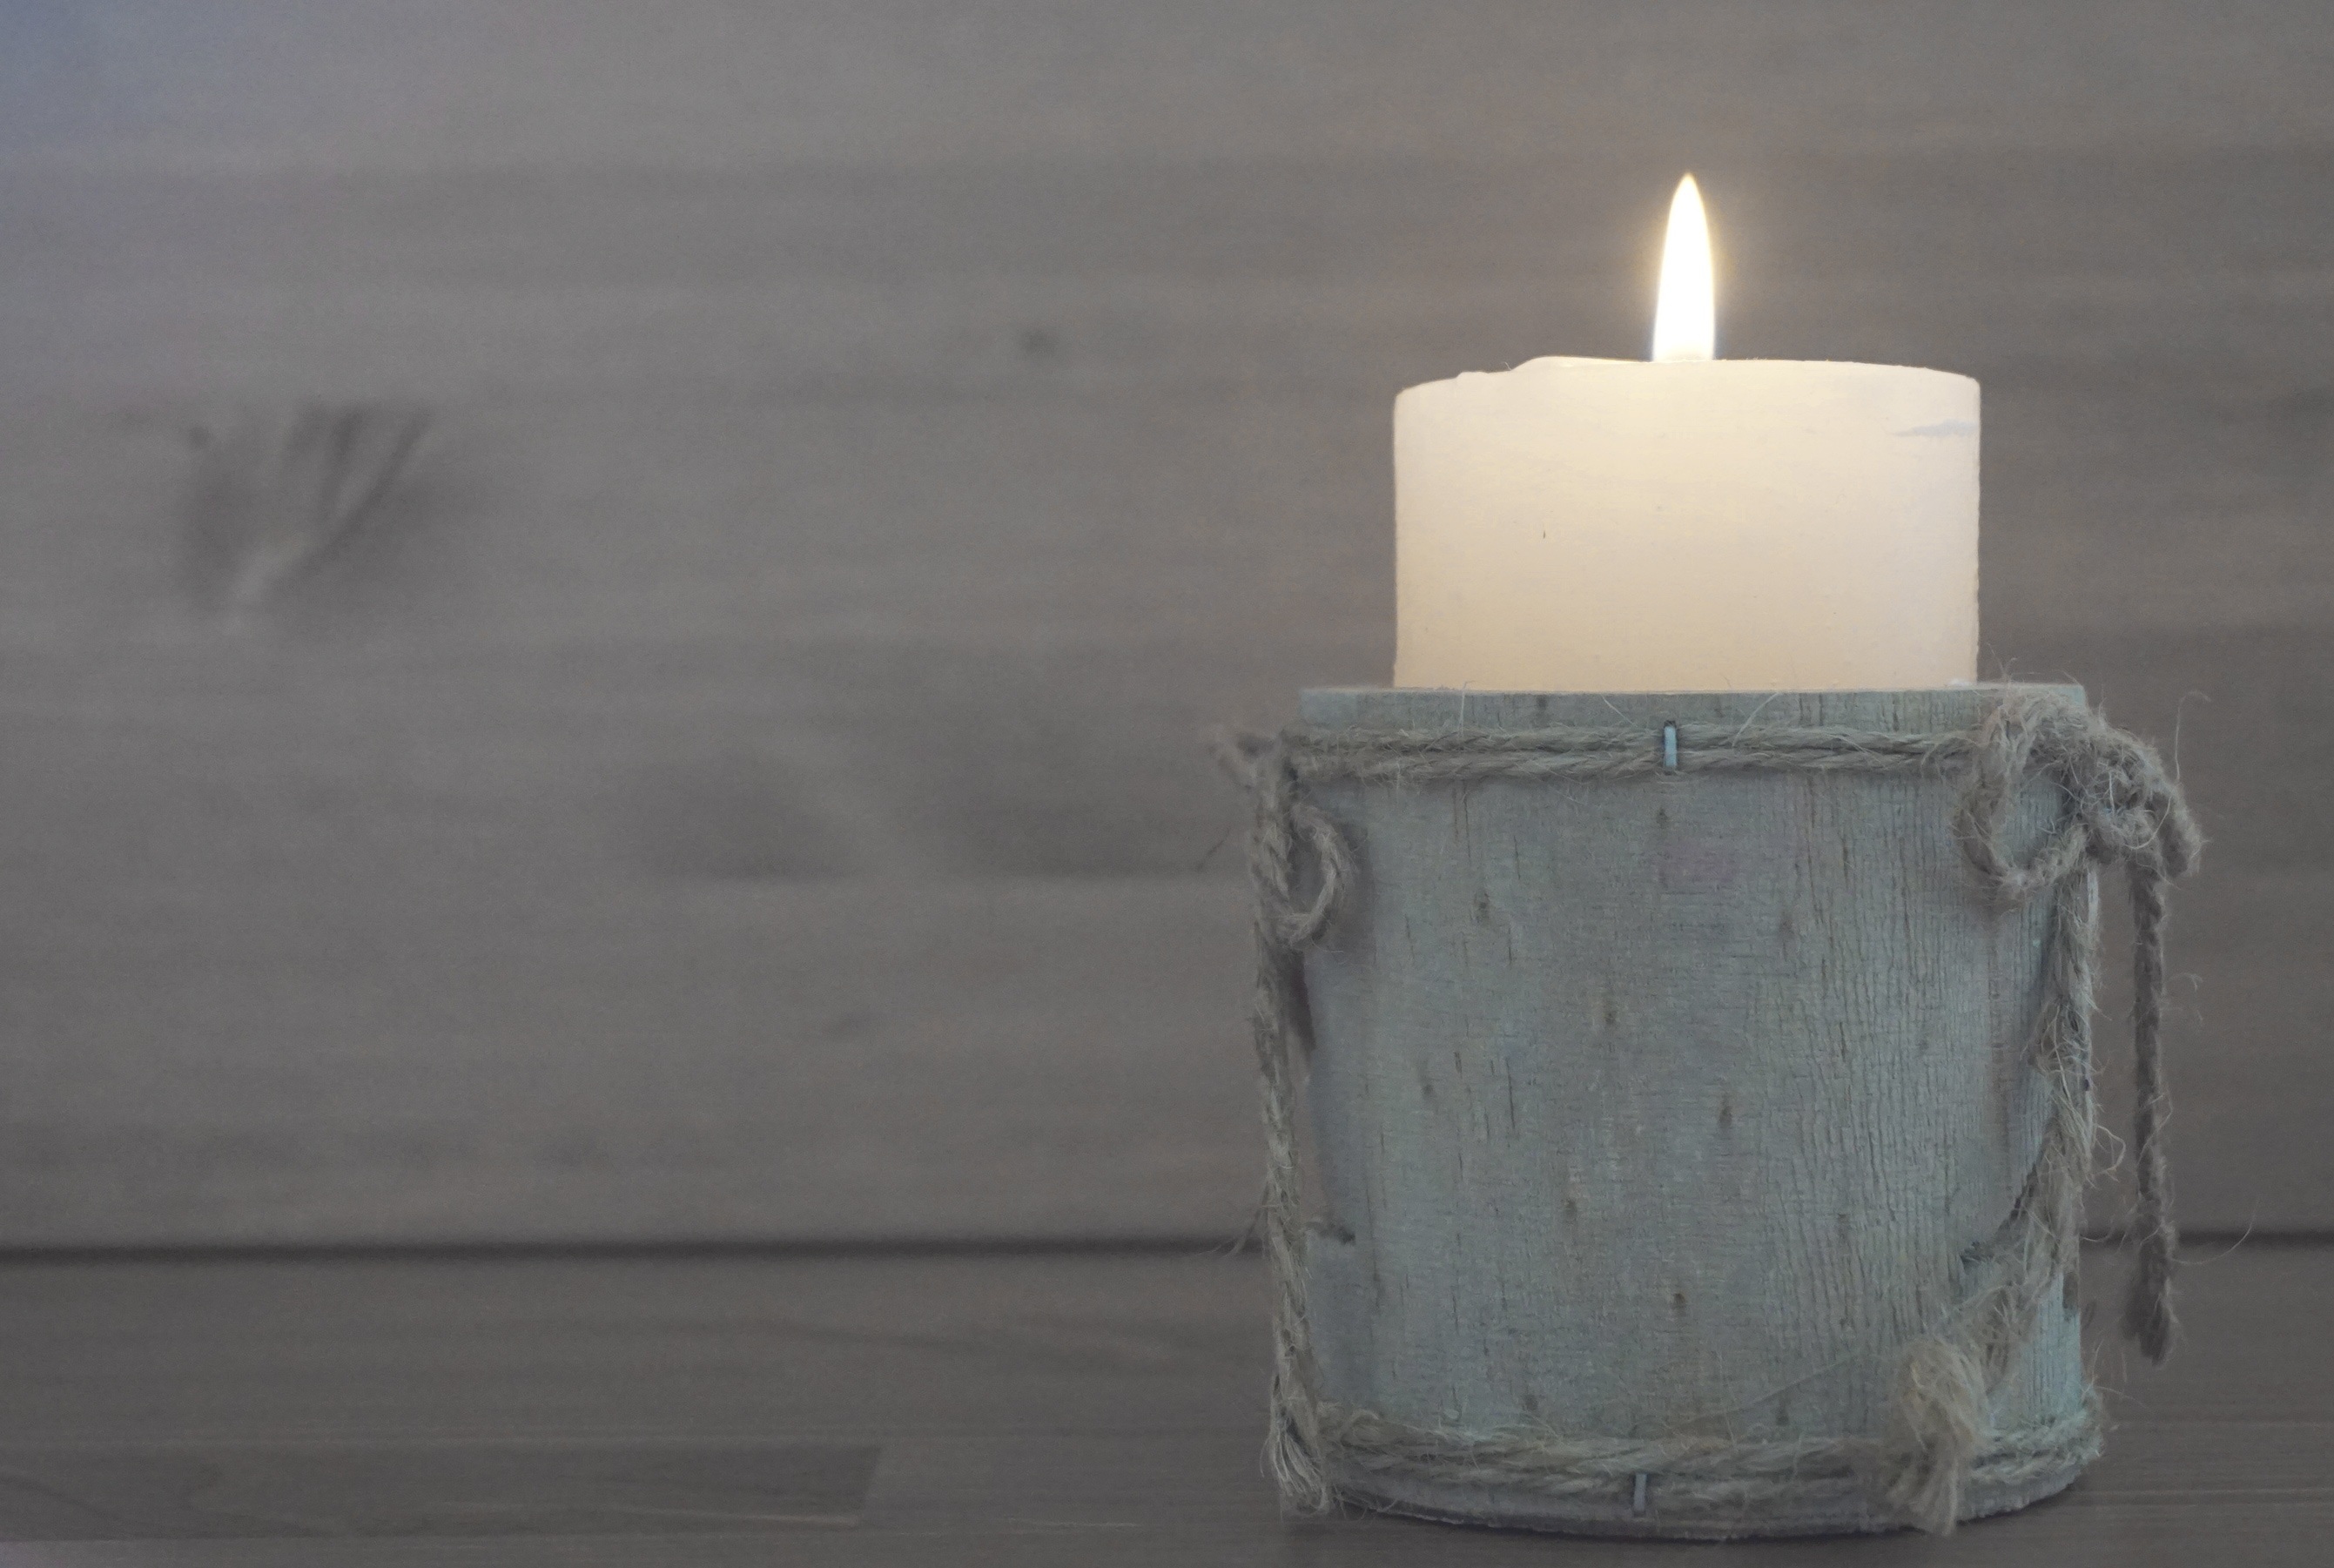
candle, lighting, light, wax, still life photography, cylinder, candle holder, flame, still life, interior design, darkness